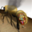
Label: bee